2023 World Seniors Championship

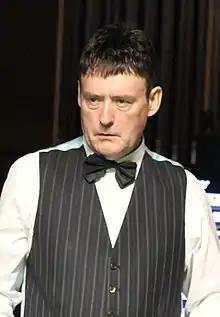
Jimmy White (pictured in 2016) played in his sixth World Seniors Championship final and won the title for a record-extending fourth time.

Last-16 matches were played as the best of five frames from 3 to 5 May. Defending champion Walker won the first frame against Greene with a 52 break, but Greene won three consecutive frames to defeat Walker 3–1. Davis whitewashed three-time World Snooker Championship semi-finalist Knowles 3–0. Burden whitewashed the 1997 world champion Doherty, making a highest break of 60. Drago whitewashed Puopolo, making a highest break of 73 and recording an average shot time of 13 seconds and a pot success rate of 95 percent. Seven-time world champion Hendry faced the 2011 world seniors champion Morgan. The first two frames were shared. Requiring a snooker in the third frame, Hendry secured the foul points he needed after snookering Morgan on the final pink, and then potted pink and black to win the frame. Morgan tied the scores at 2–2, but Hendry won the deciding frame with a 79 break. White won three consecutive frames against Williams, making a 70 break in frame four to complete a 3–1 victory. Australian player Ridley whitewashed the 1986 world champion Johnson. Hancorn defeated Lines in a deciding frame.